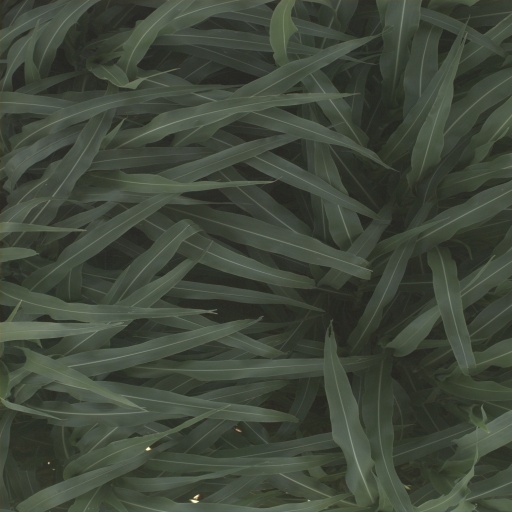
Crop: sorghum